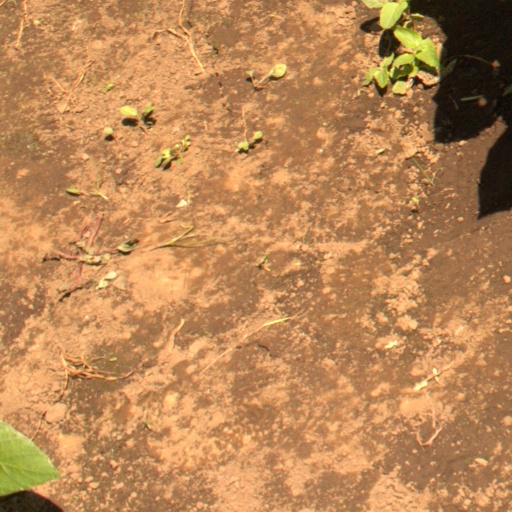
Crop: soybean